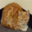
Label: cat